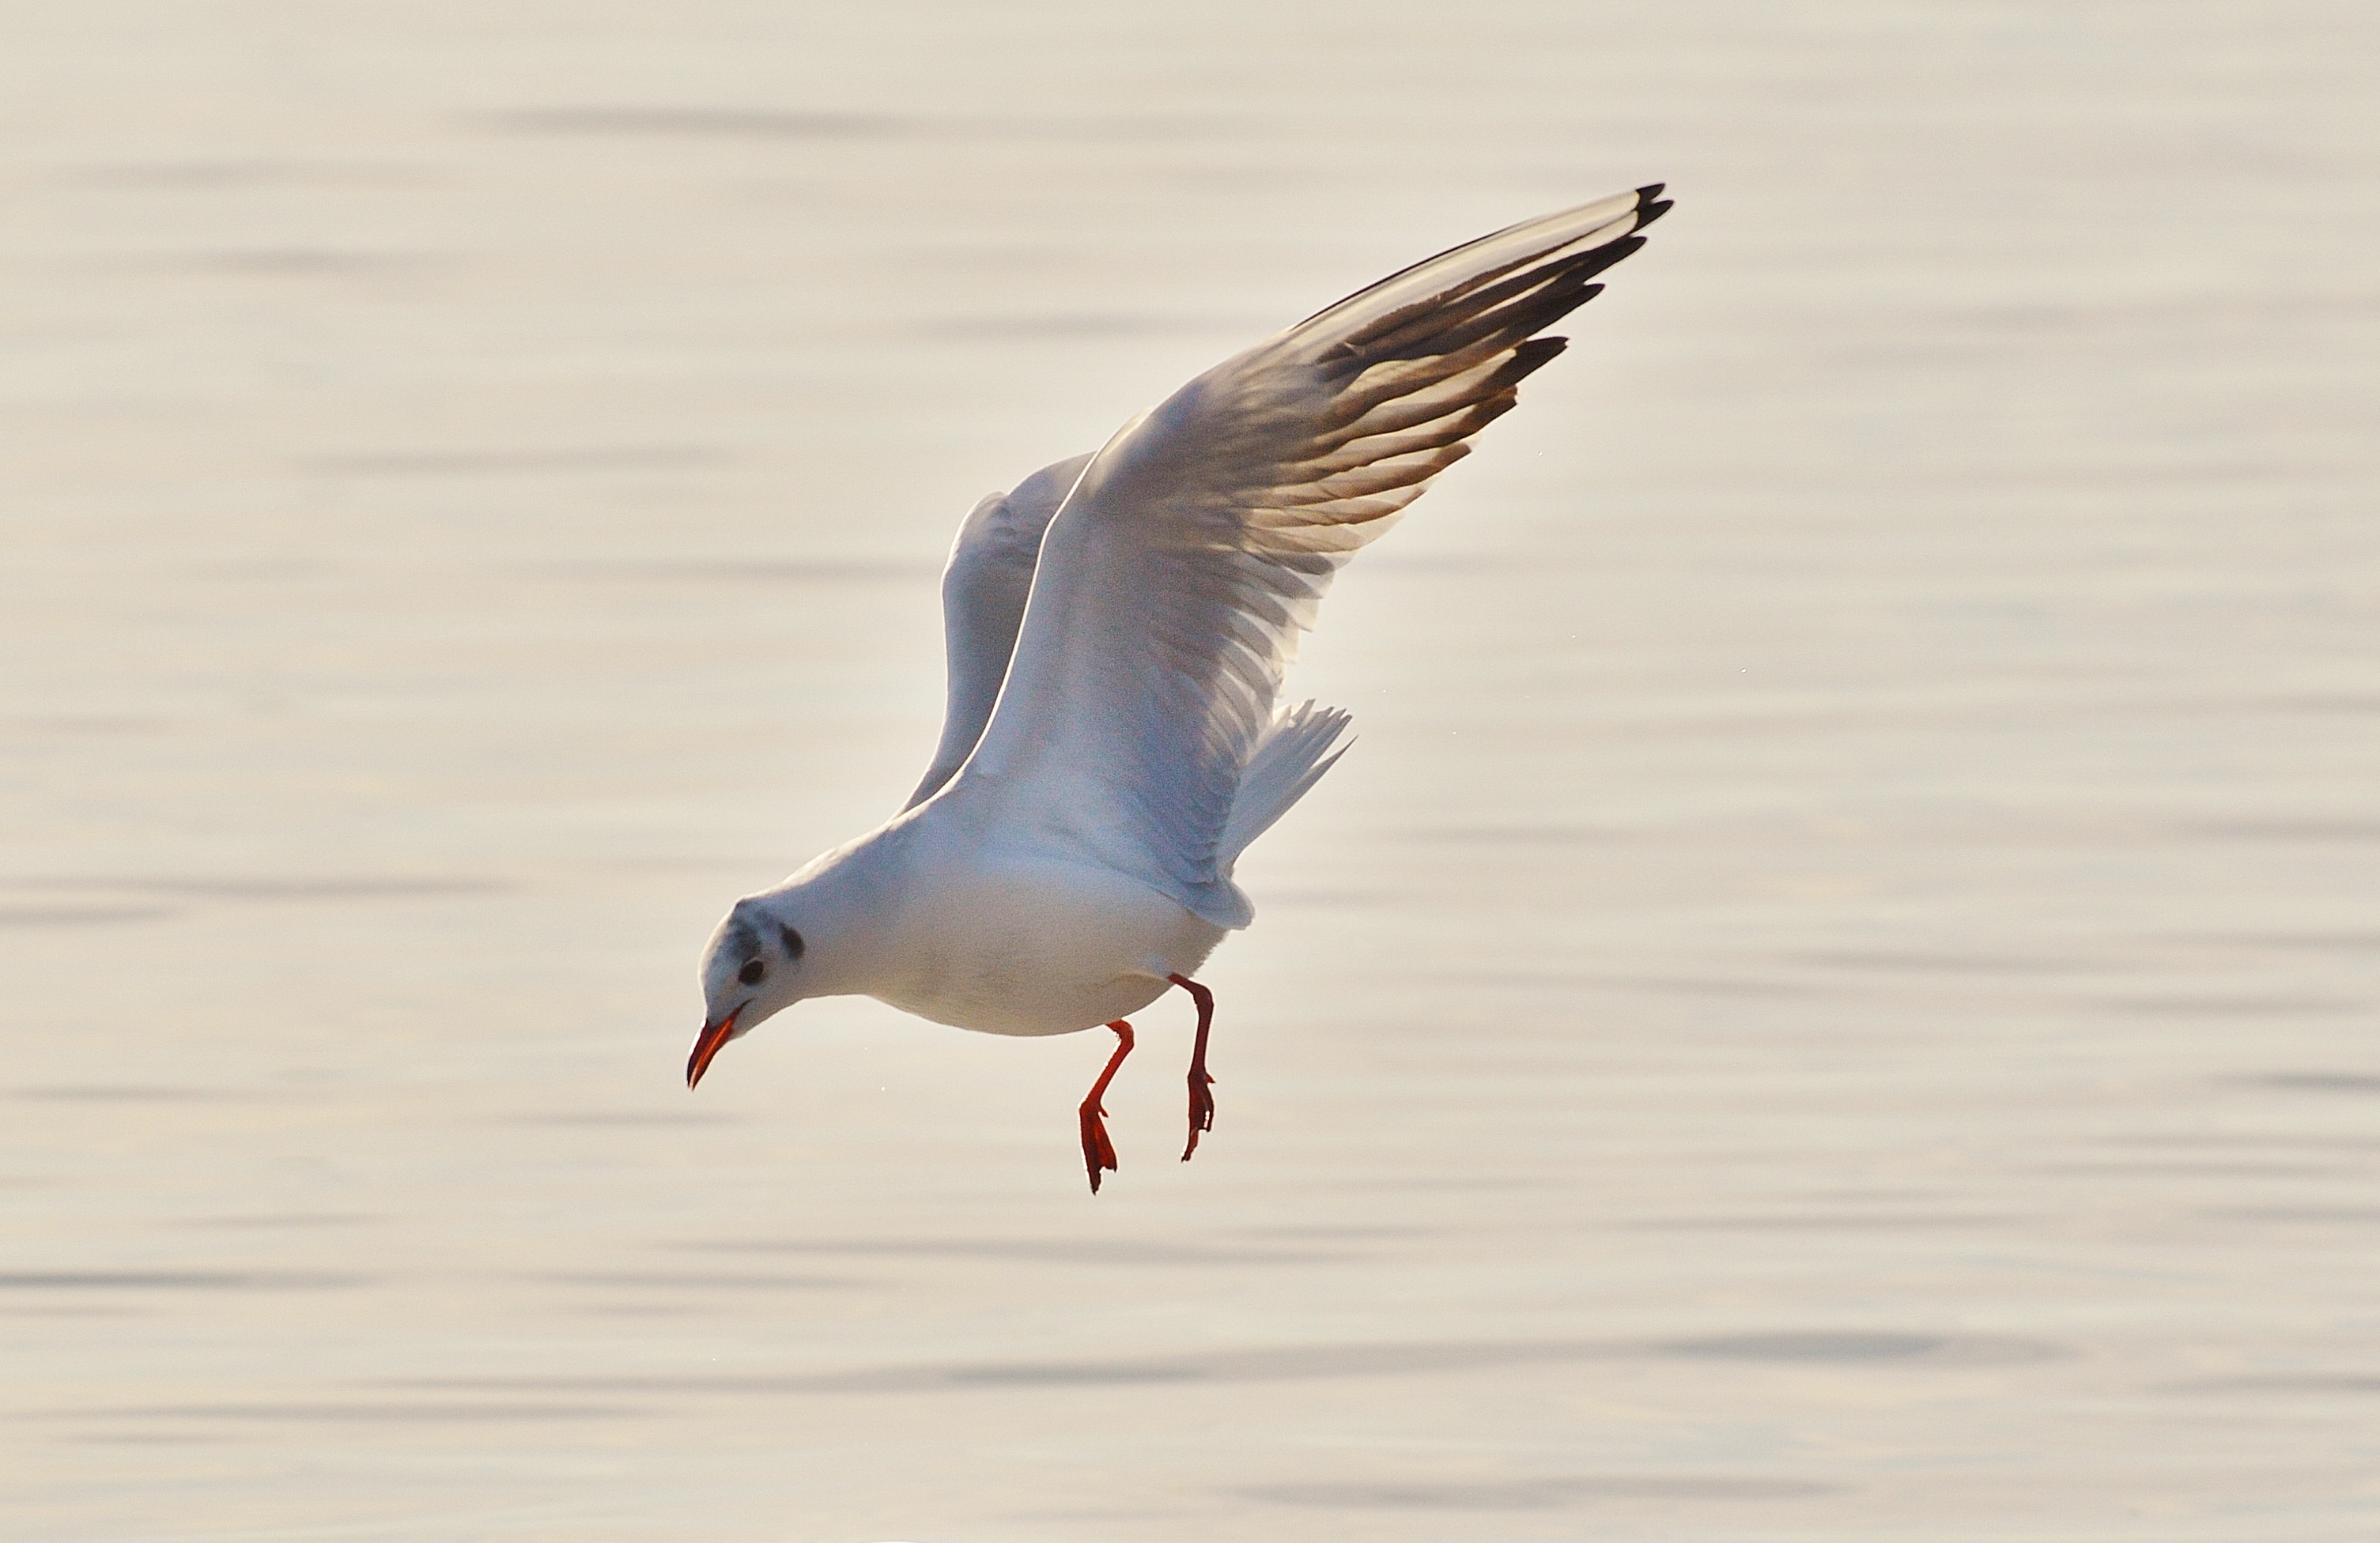
water, bird, wing, lake, seabird, seagull, gull, beak, flight, feather, fauna, plumage, vertebrate, water bird, animal world, shorebird, lake constance, charadriiformes, european herring gull